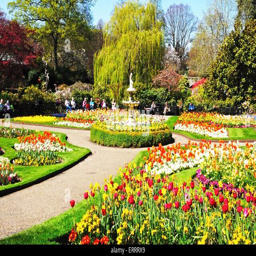
view of the formal garden with a fountain in the centre during the springtime